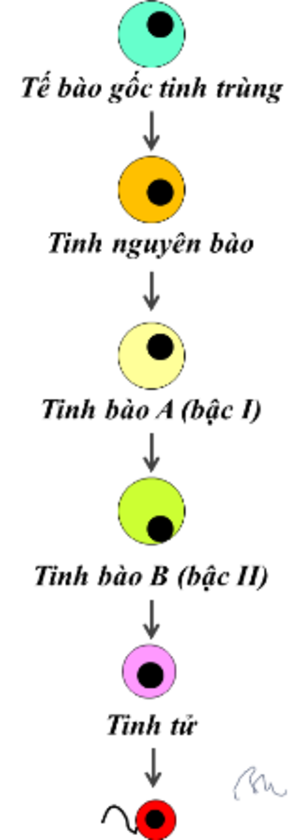
Formation de spermatozoïdes de cellule germinale"